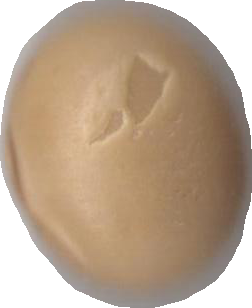
Variety: Dega